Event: Nepal Earthquake
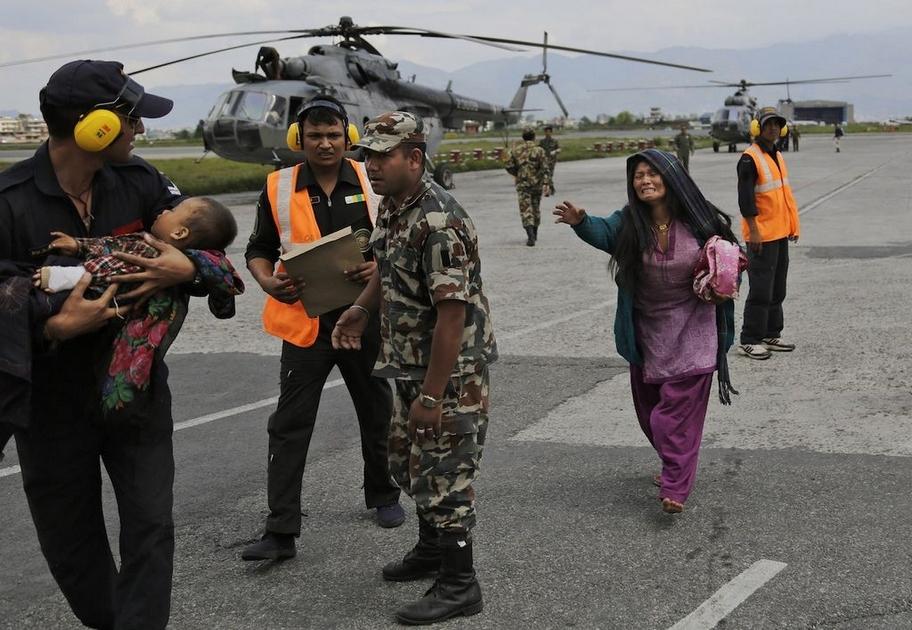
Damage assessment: damage